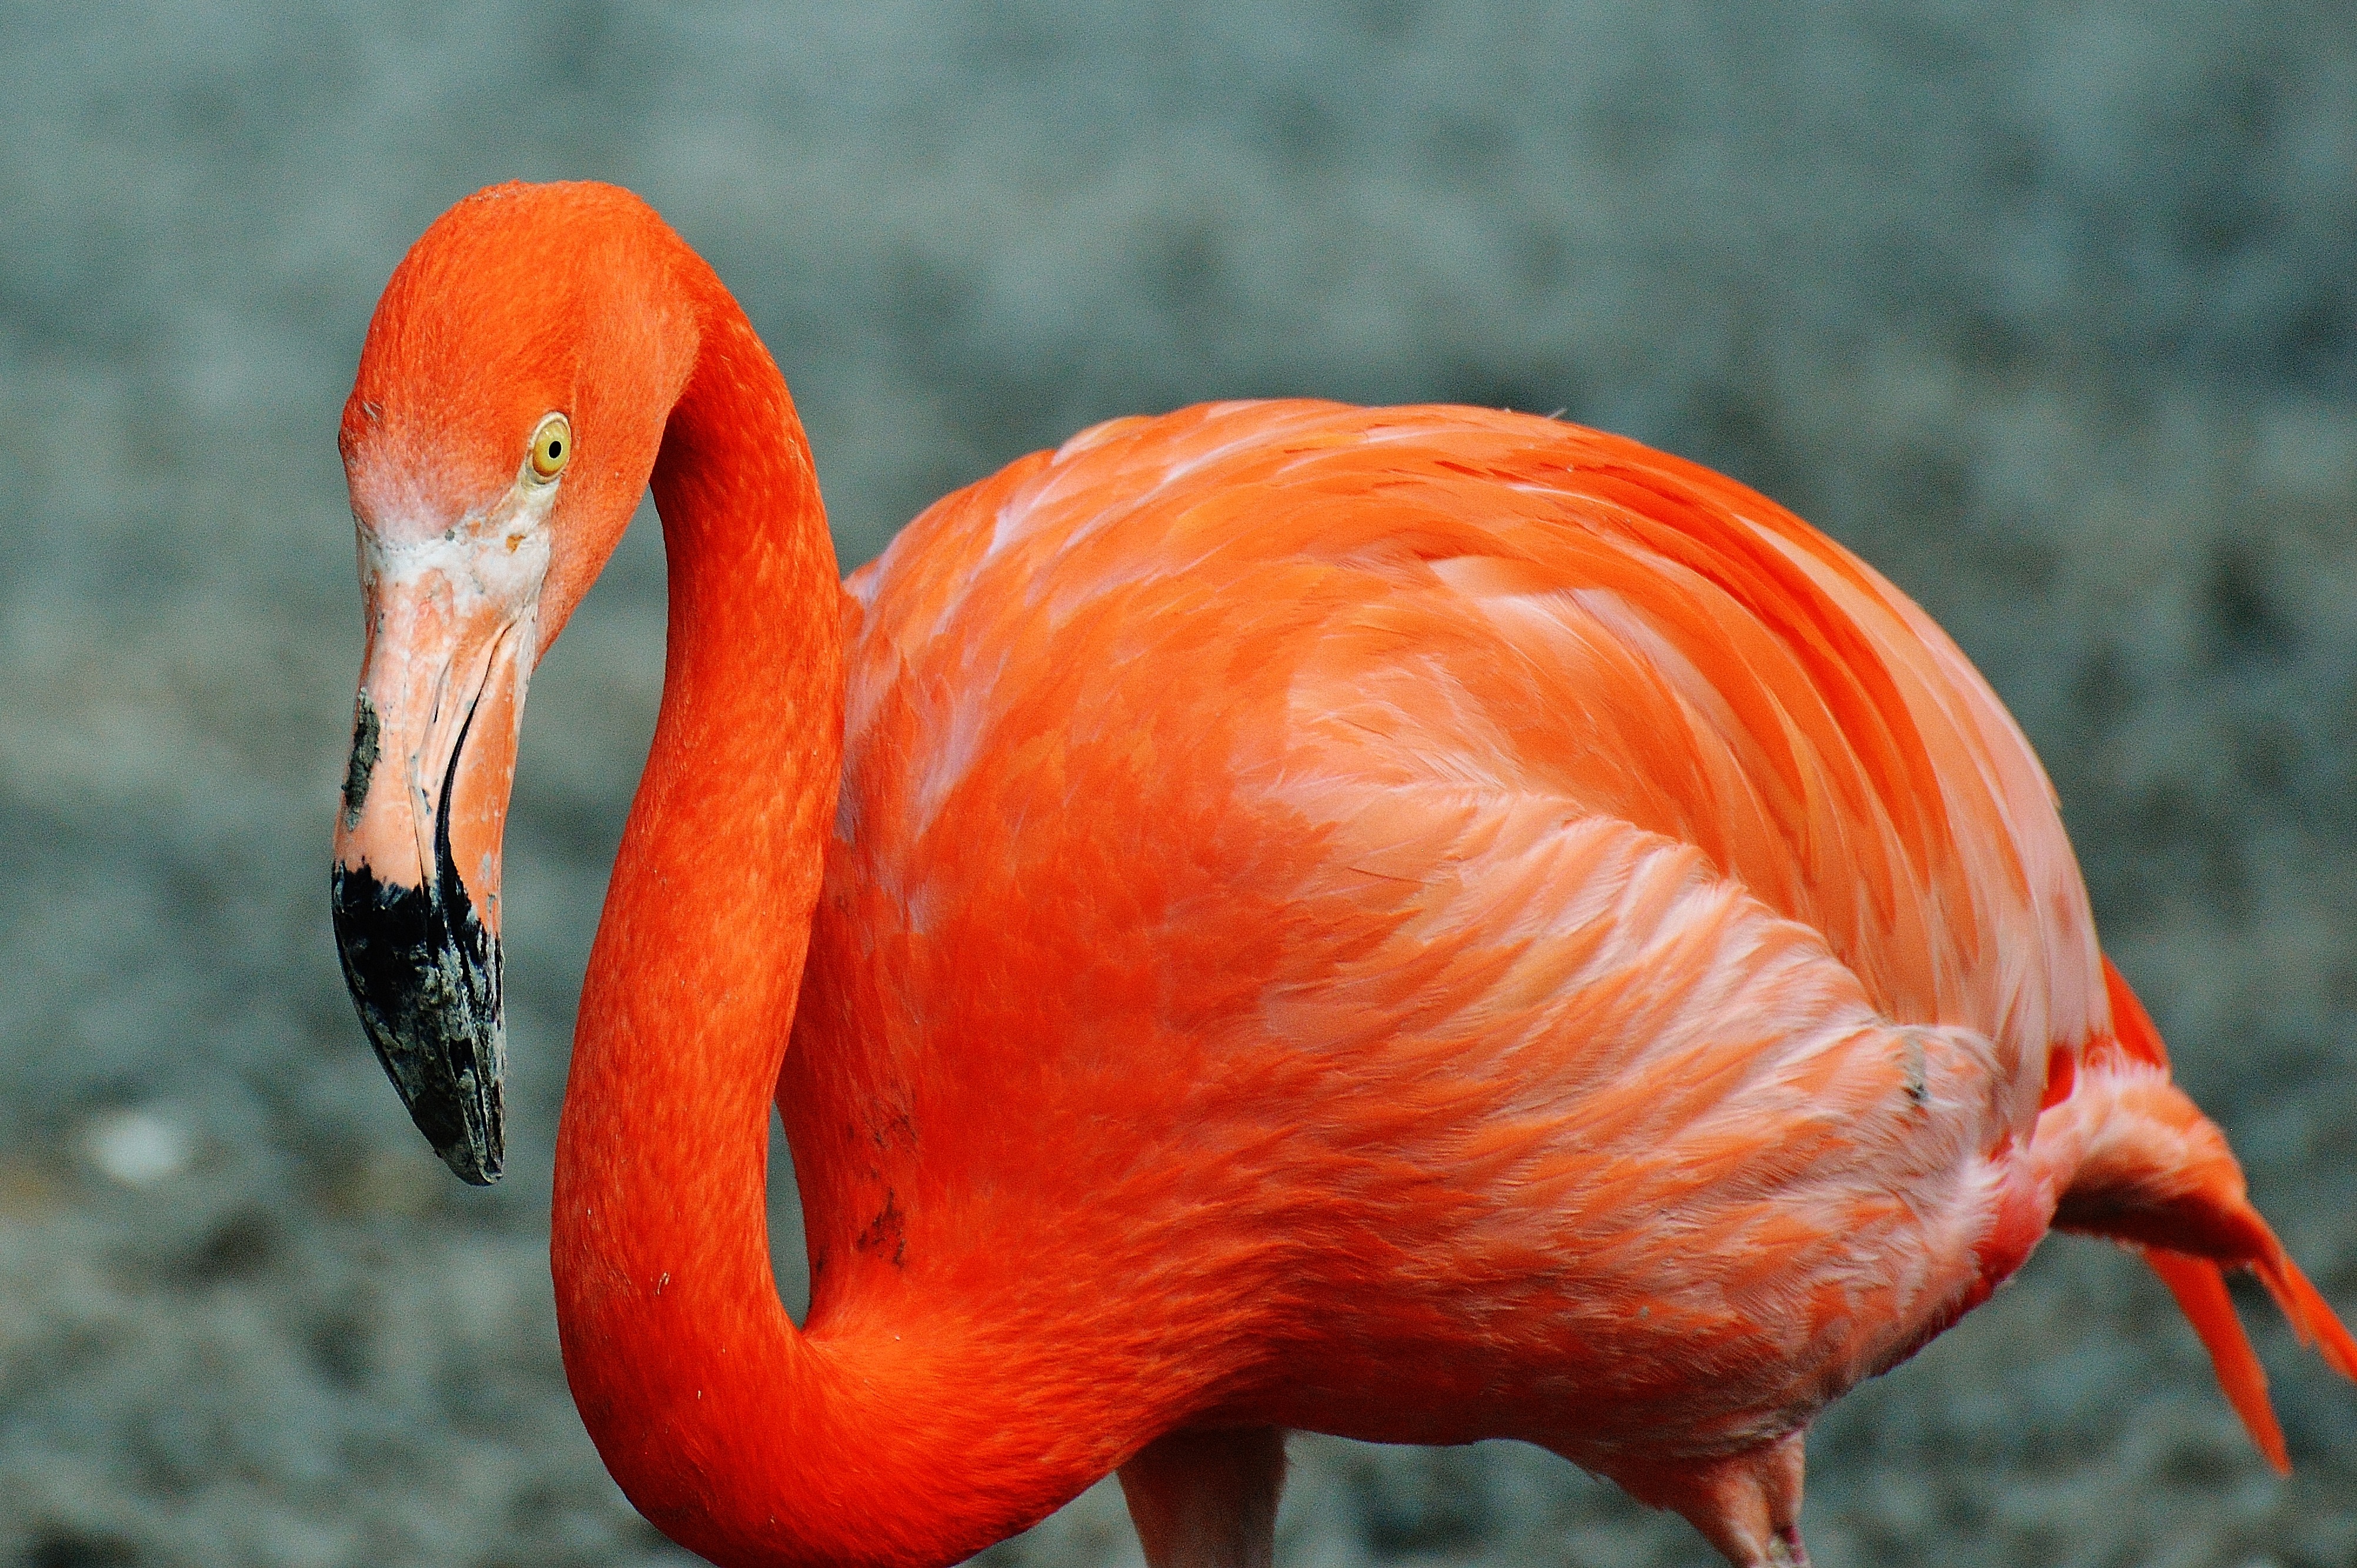
bird, wildlife, red, beak, colorful, fauna, close up, flamingo, vertebrate, ibis, water bird, munich, tierpark hellabrunn